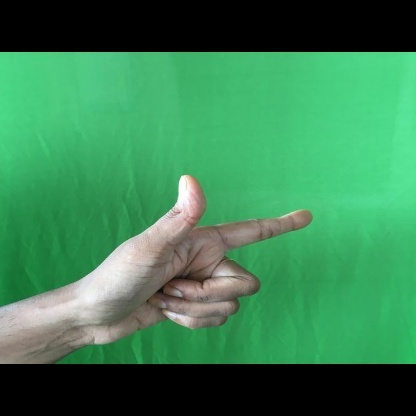
Mudra: Chandrakala